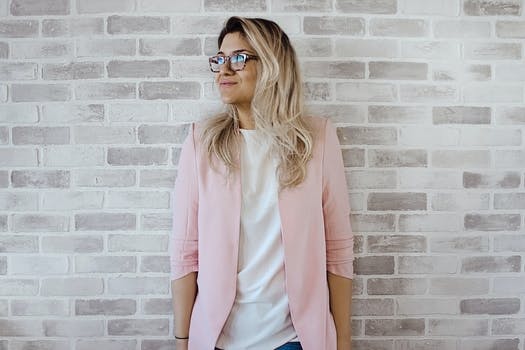
Label: No Watermark